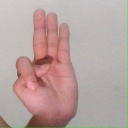
अक्षर: भ